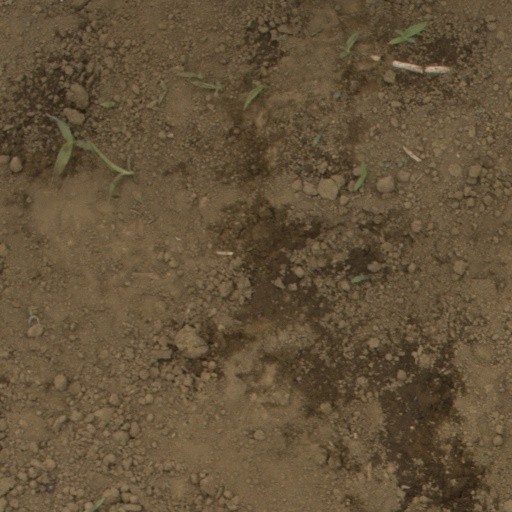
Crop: Jerusalem artichoke